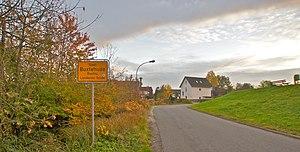
Buxtehude, Allemagne: Panneau bilingue à l'entrée septentrional de la ville, à côté de l'